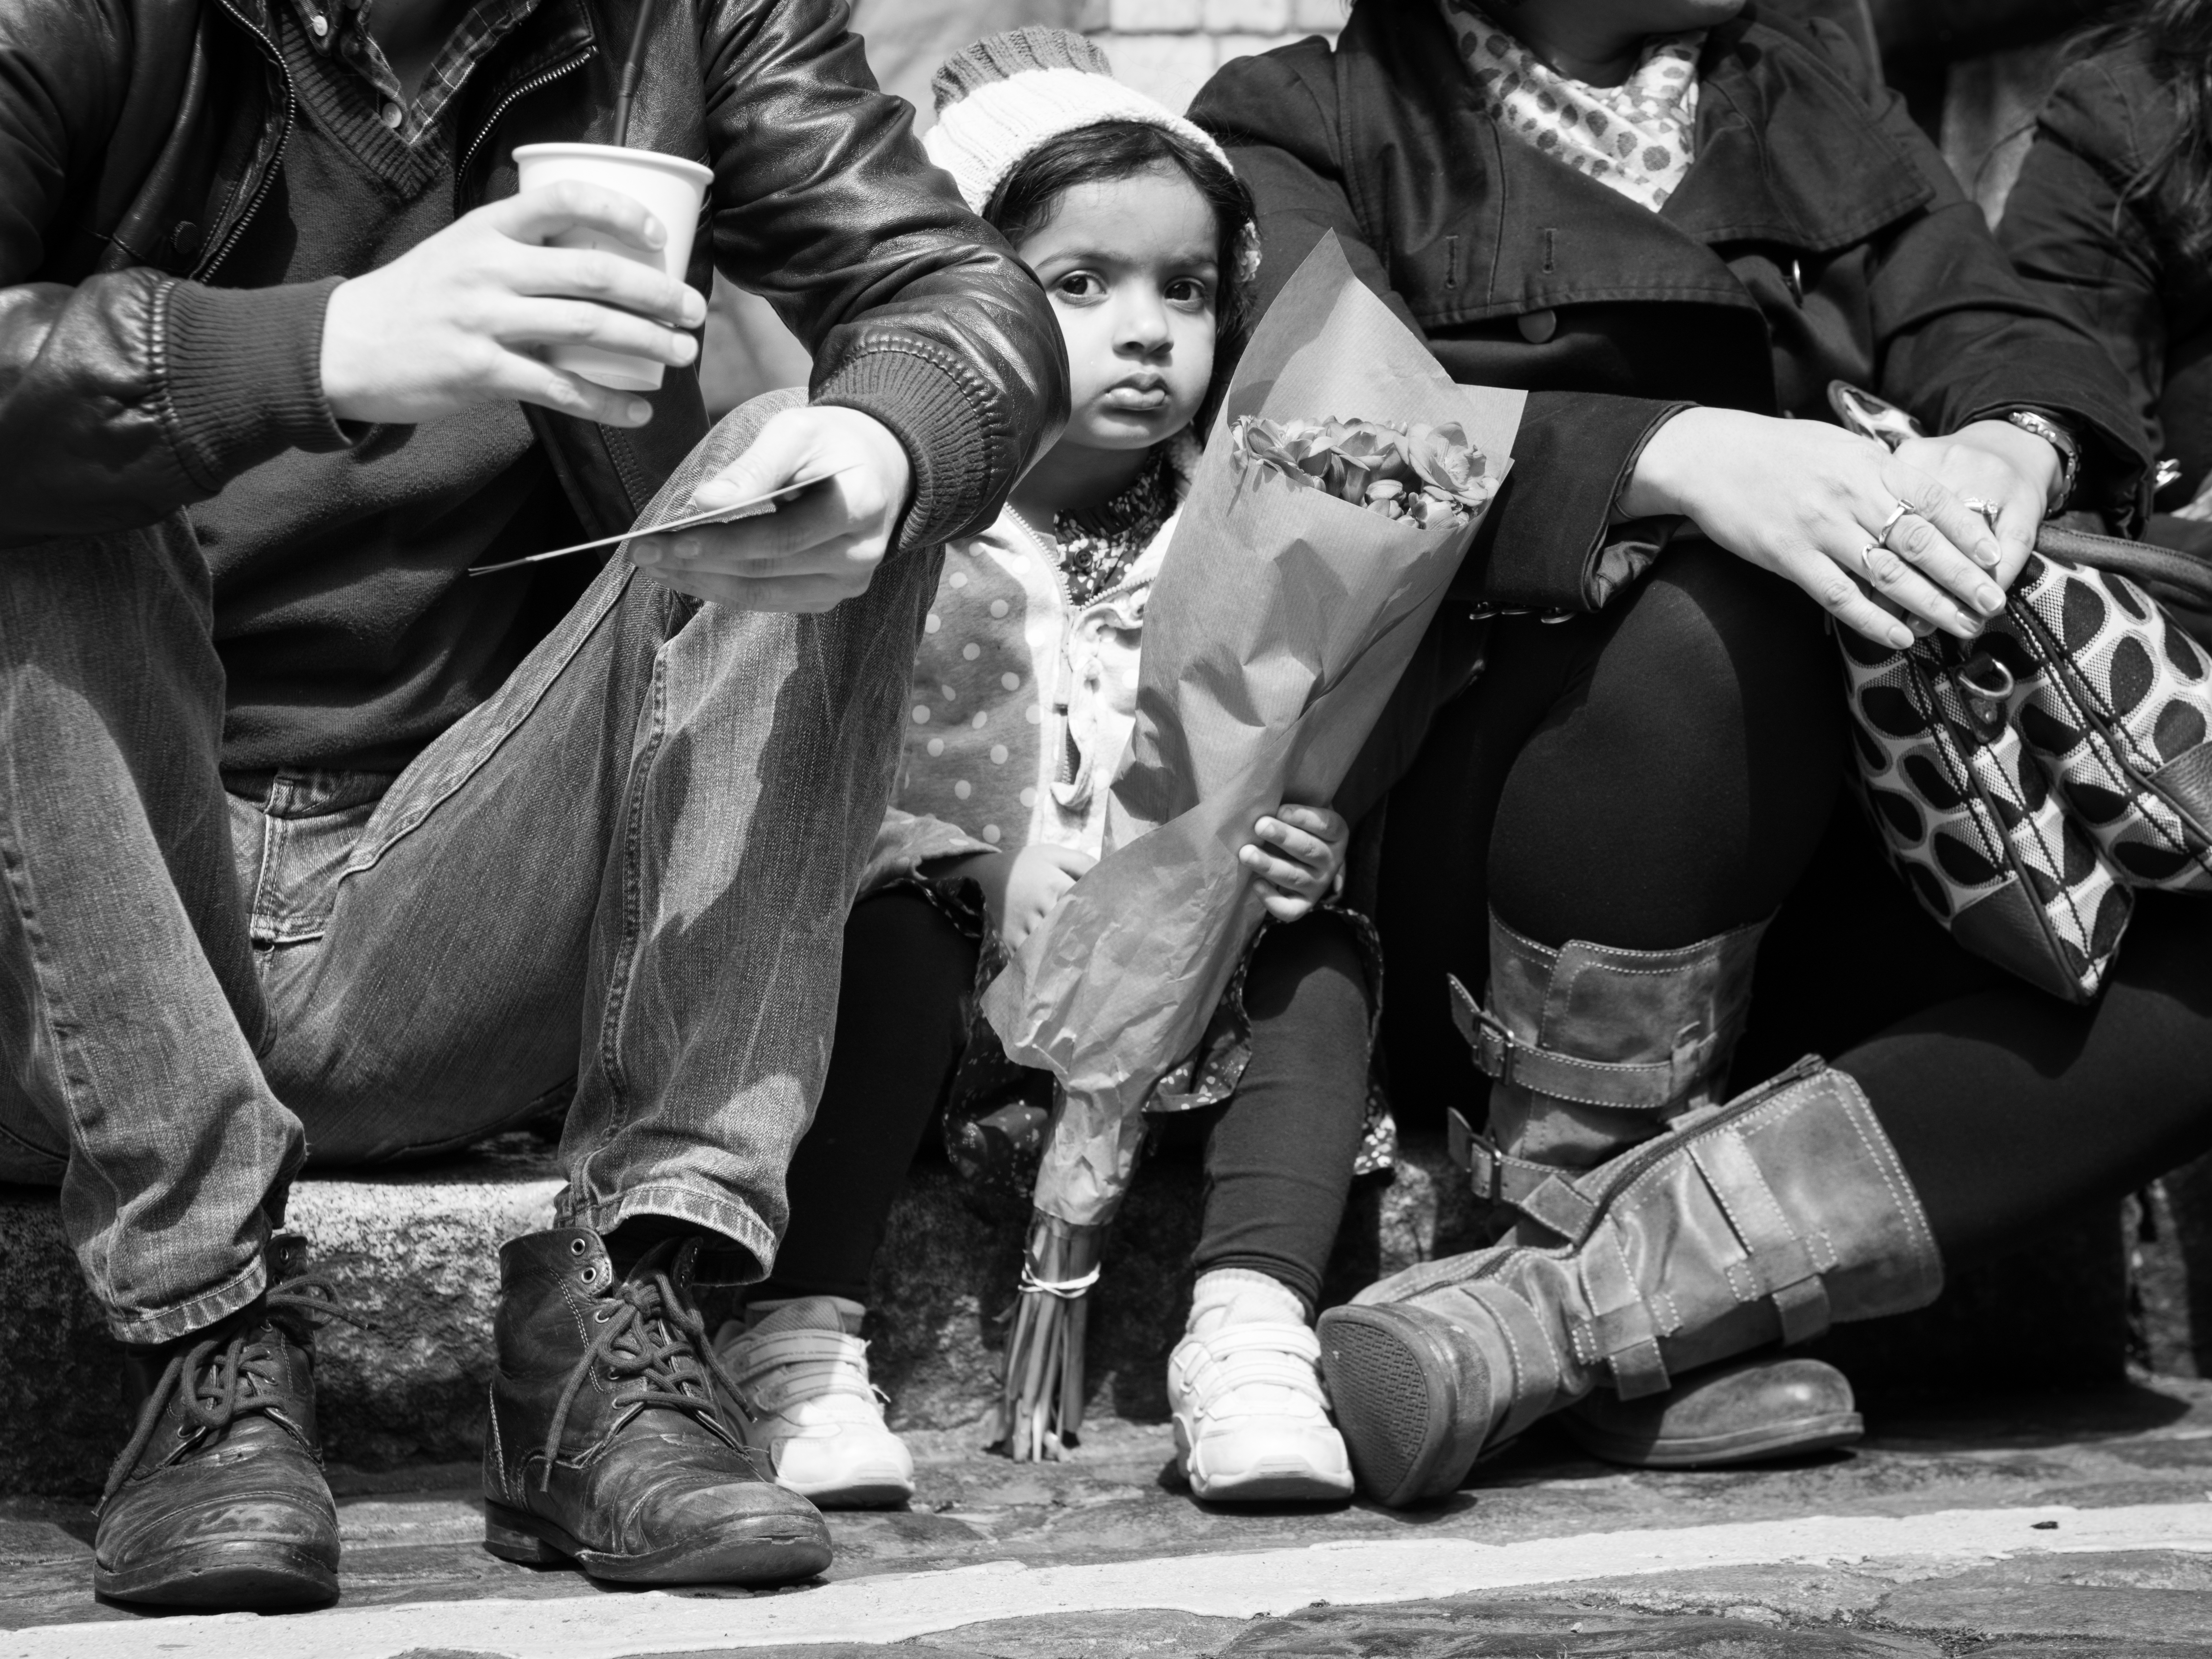
person, black and white, people, white, street, photography, crowd, ebook, training, black, monochrome, streetphotography, flickr, thomas, video, olympus, photograph, omd, fuji, leica, monochrom, leuthard, hcb, thomasleuthard, monochrome photography